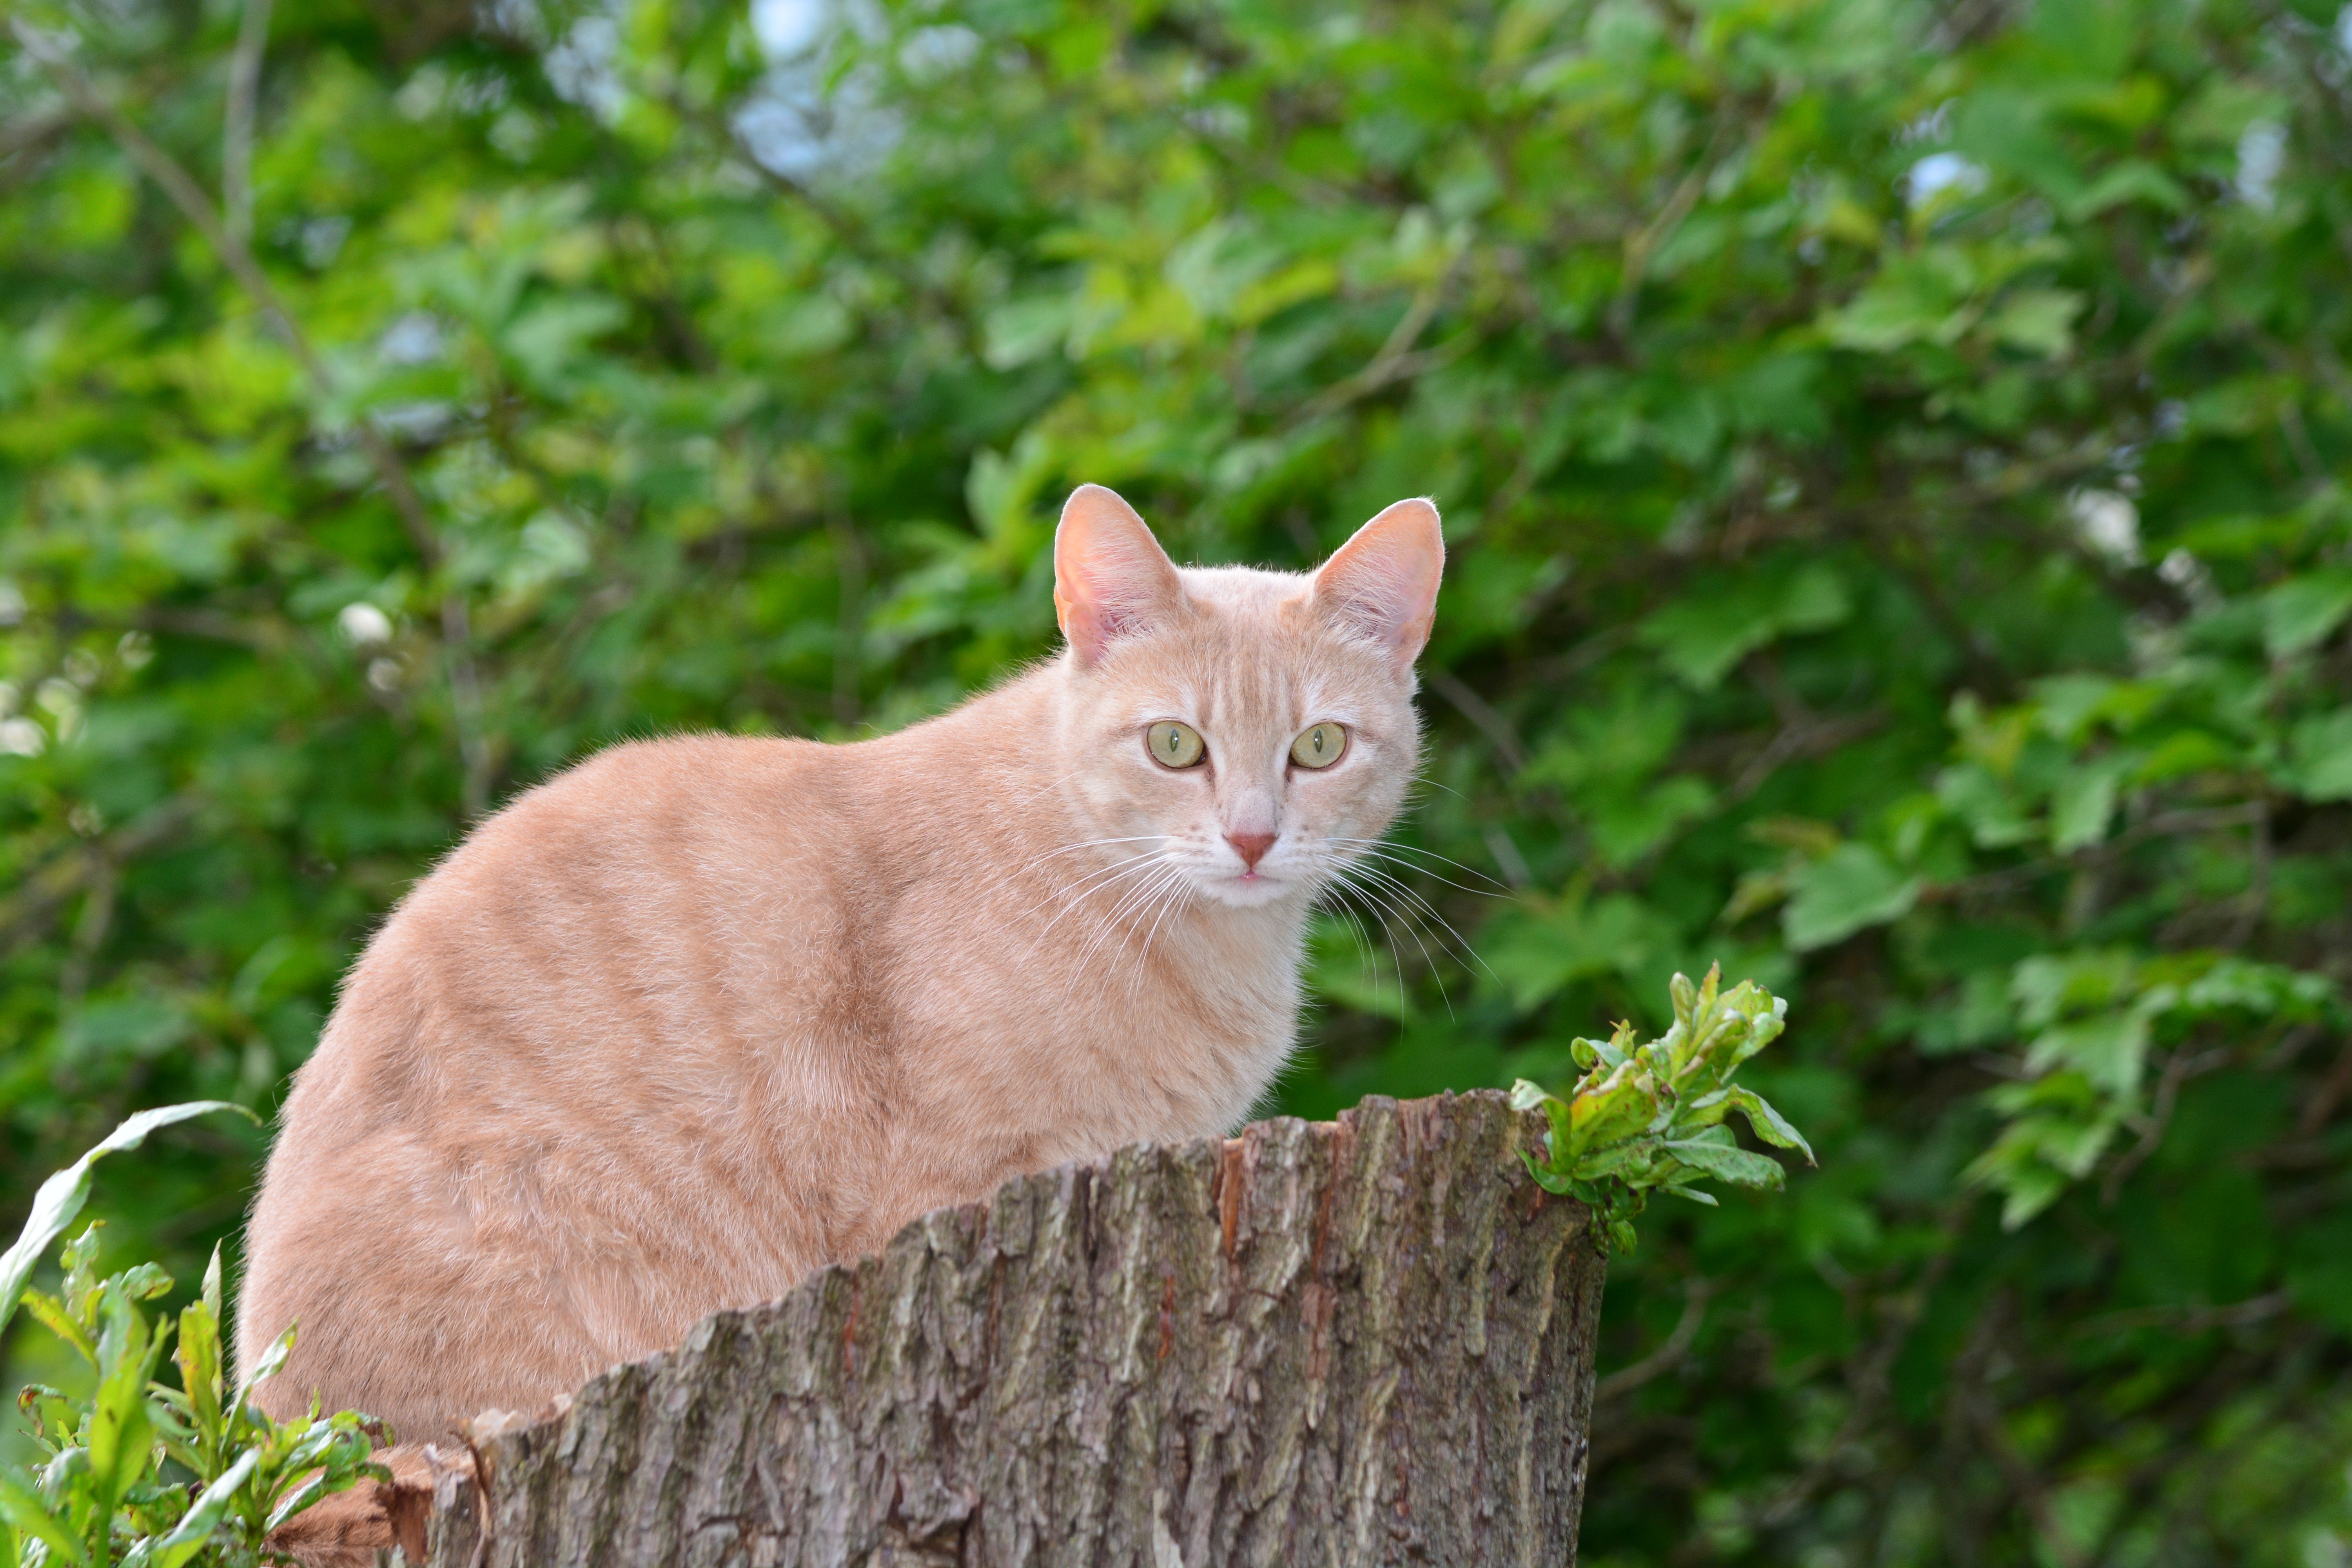
grass, flower, animal, wildlife, pet, kitten, cat, mammal, fauna, playful, whiskers, vertebrate, mieze, scheu, wild cat, small to medium sized cats, cat like mammal